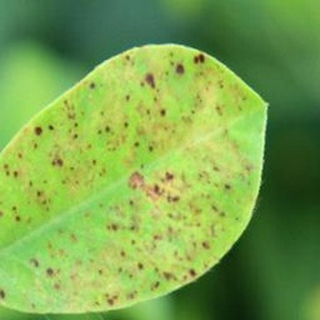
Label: groundnut_late_leaf_spot